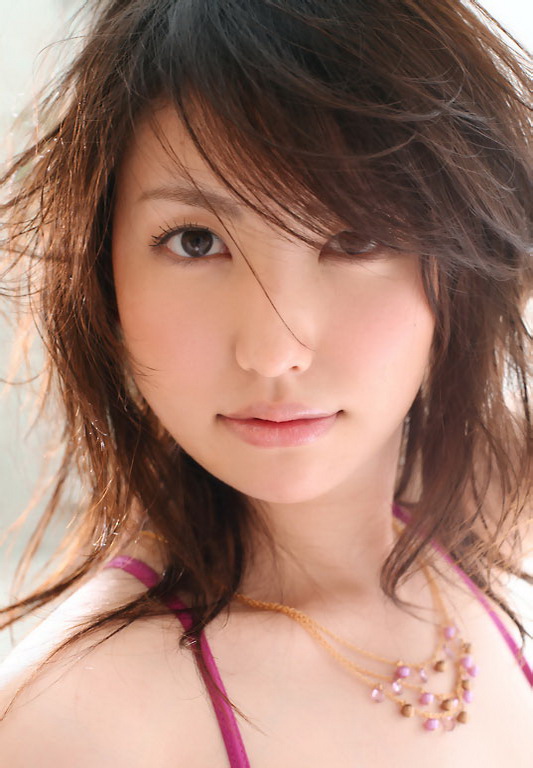
Gender: women